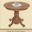
Label: table